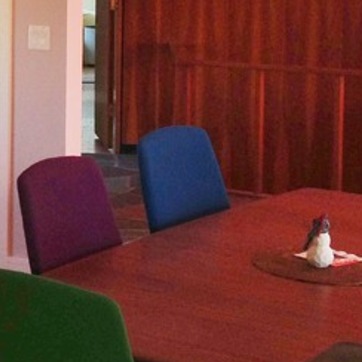
Material: fabric